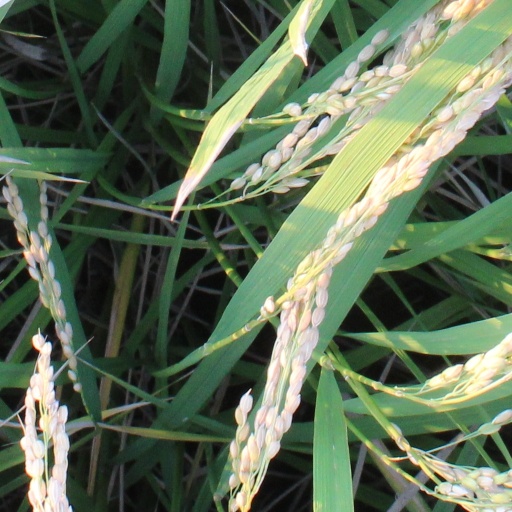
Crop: rice